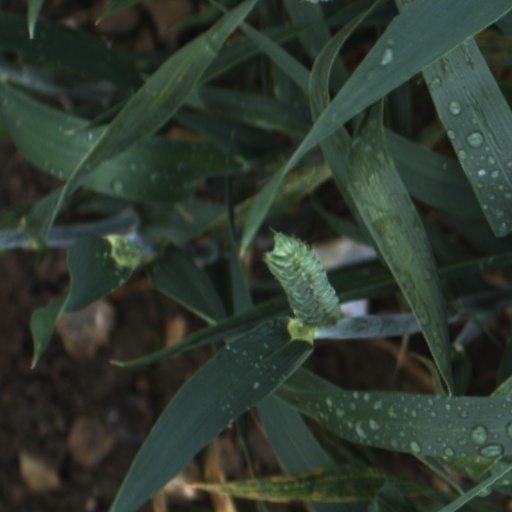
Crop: wheat